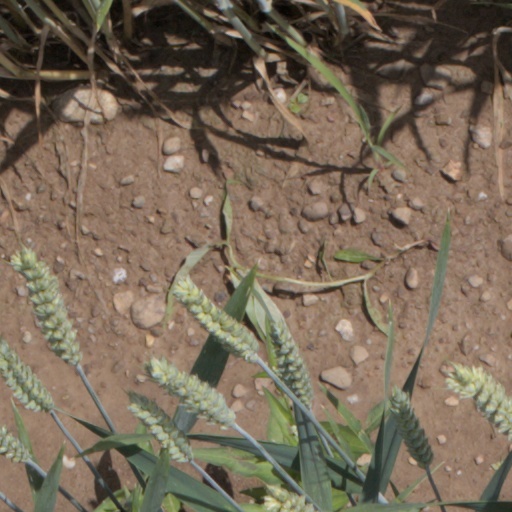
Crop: wheat